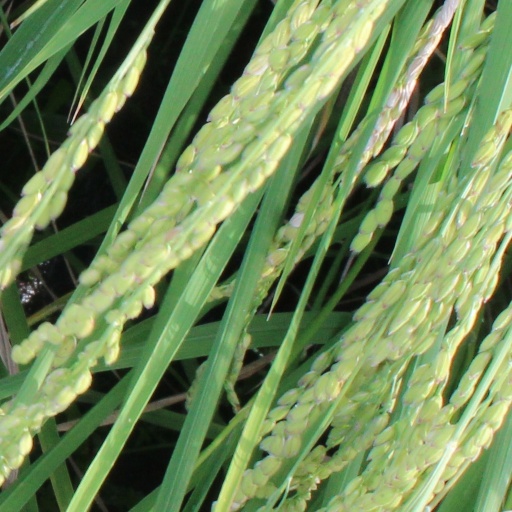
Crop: rice